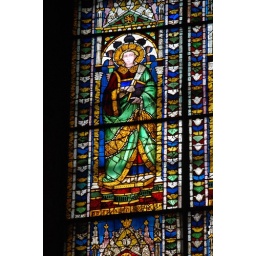
Stained glass window in the cathedral, Florence, Italy